33rd Alabama Infantry Regiment

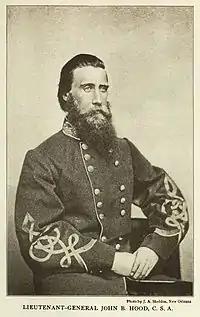
General John Bell Hood, who commanded the Army of Tennessee at Atlanta and during the Franklin-Nashville Campaign

As it turned out, the main Federal attack came in Cleburne's direction. The 33rd Alabama, with the rest of Lowrey's brigade, was deployed to the right side of Cheatham Hill, facing two Federal divisions led by Jefferson C. Davis and John Newton—around 8,000 men in all. Newton attacked the sector held by the 33rd, which lay across a shallow creek situated in a valley about twenty feet deep that gave way to sloping ground, all of which was densely forested and covered with thick underbrush that made a proper pre-attack reconnaissance impossible. Felled trees and sharpened stakes driven into the ground complicated the Federal attack, which kicked off with an artillery barrage around 8:00 am on June 27. Though the Northerners managed to make some progress at first, ferocious fire from the 33rd and the rest of their compatriots drove the Federals back. Having lost 3,000 casualties to the Southerners' 1,000, Sherman finally called off the assault and left the field to his foes; a few days later he flanked Johnston once more, causing the Confederates to withdraw yet again and leading to Johnston's dismissal by Jefferson Davis on July 17.